Quaker Hill Historic District (Wilmington, Delaware)

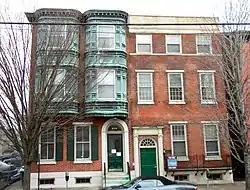
The northernmost boundary along West St.

The Quaker Hill Historic District is a national historic district located at Wilmington, New Castle County, Delaware. It encompasses 151 contributing buildings in a residential neighborhood west of the central business district of Wilmington. The district includes 19th-century residential structures of all classes, along with several 19th-and 20th-century commercial structures. The predominant structures are three-story rowhouse dwellings in a variety of popular styles including Second Empire, Italianate, and Gothic Revival. Notable non-residential buildings include the Quaker Meetinghouse and Cemetery, St. Peter's Cathedral and Rectory (1816), Union Methodist Church, and New Mount Bethel Baptist Church